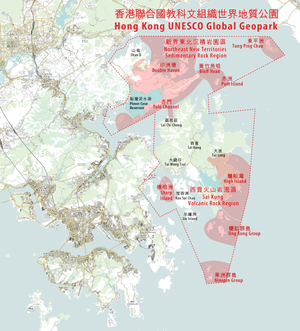
Le Hong Kong UNESCO Global Geopark, autrefois appelé Hong Kong National Geopark, inauguré le 3 novembre 2009, est une entité territoriale de 150 km² située à l'est et au nord-est des Nouveaux Territoires. Le 18 septembre 2011, l'UNESCO l'intègre dans le réseau mondial des Géoparcs.